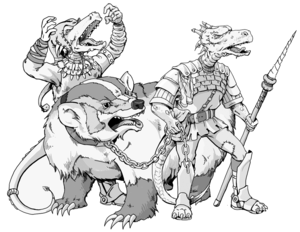
Cette liste des monstres de jeu de rôle recense les créatures imaginaires présentes dans une majorité de jeux de rôle quelle que soit leur forme, pour peu qu'ils ne soient pas originaires de la littérature, du cinéma, de la télévision ou des jeux vidéo, ces créatures étant elles détaillés dans les listes suivantes :
Donjons et Dragons, souvent abrégé en D&D, DnD ou AD&D, est l'un des tout premiers jeux de rôle sur table de genre médiéval-fantastique.
Le kobold est une créature légendaire du folklore et de la mythologie germanique.